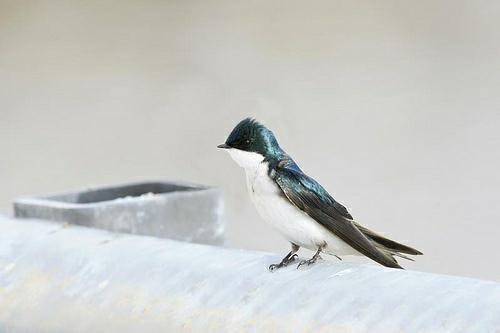
A photo of a tree swallow